Border (2018 Swedish film)

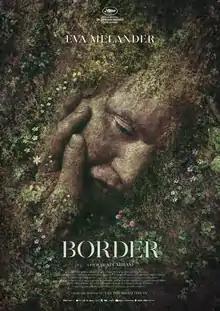
Theatrical release poster

Border is a 2018 Swedish fantasy film directed by Ali Abbasi with a screenplay by Abbasi, Isabella Eklöf and John Ajvide Lindqvist based on the short story of the same name by Lindqvist from his anthology "Let the Old Dreams Die". It won the "" award at the 2018 Cannes Film Festival, and was selected as the Swedish entry for the Best Foreign Language Film at the 91st Academy Awards but was not nominated. However, it was nominated for Best Makeup and Hairstyling.